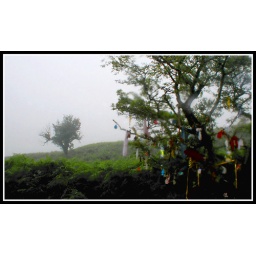
spotted this delightfully festooned tree down in waterford...